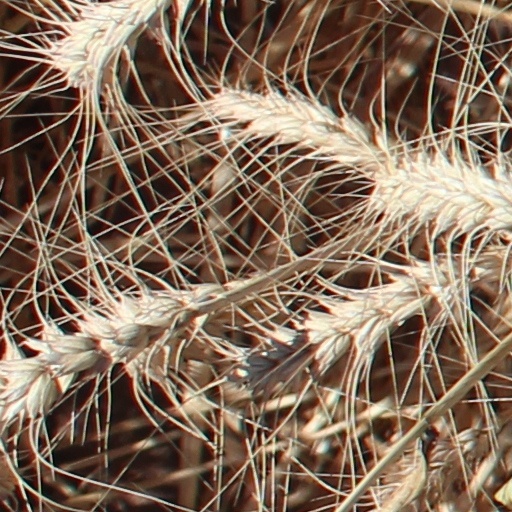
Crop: wheat